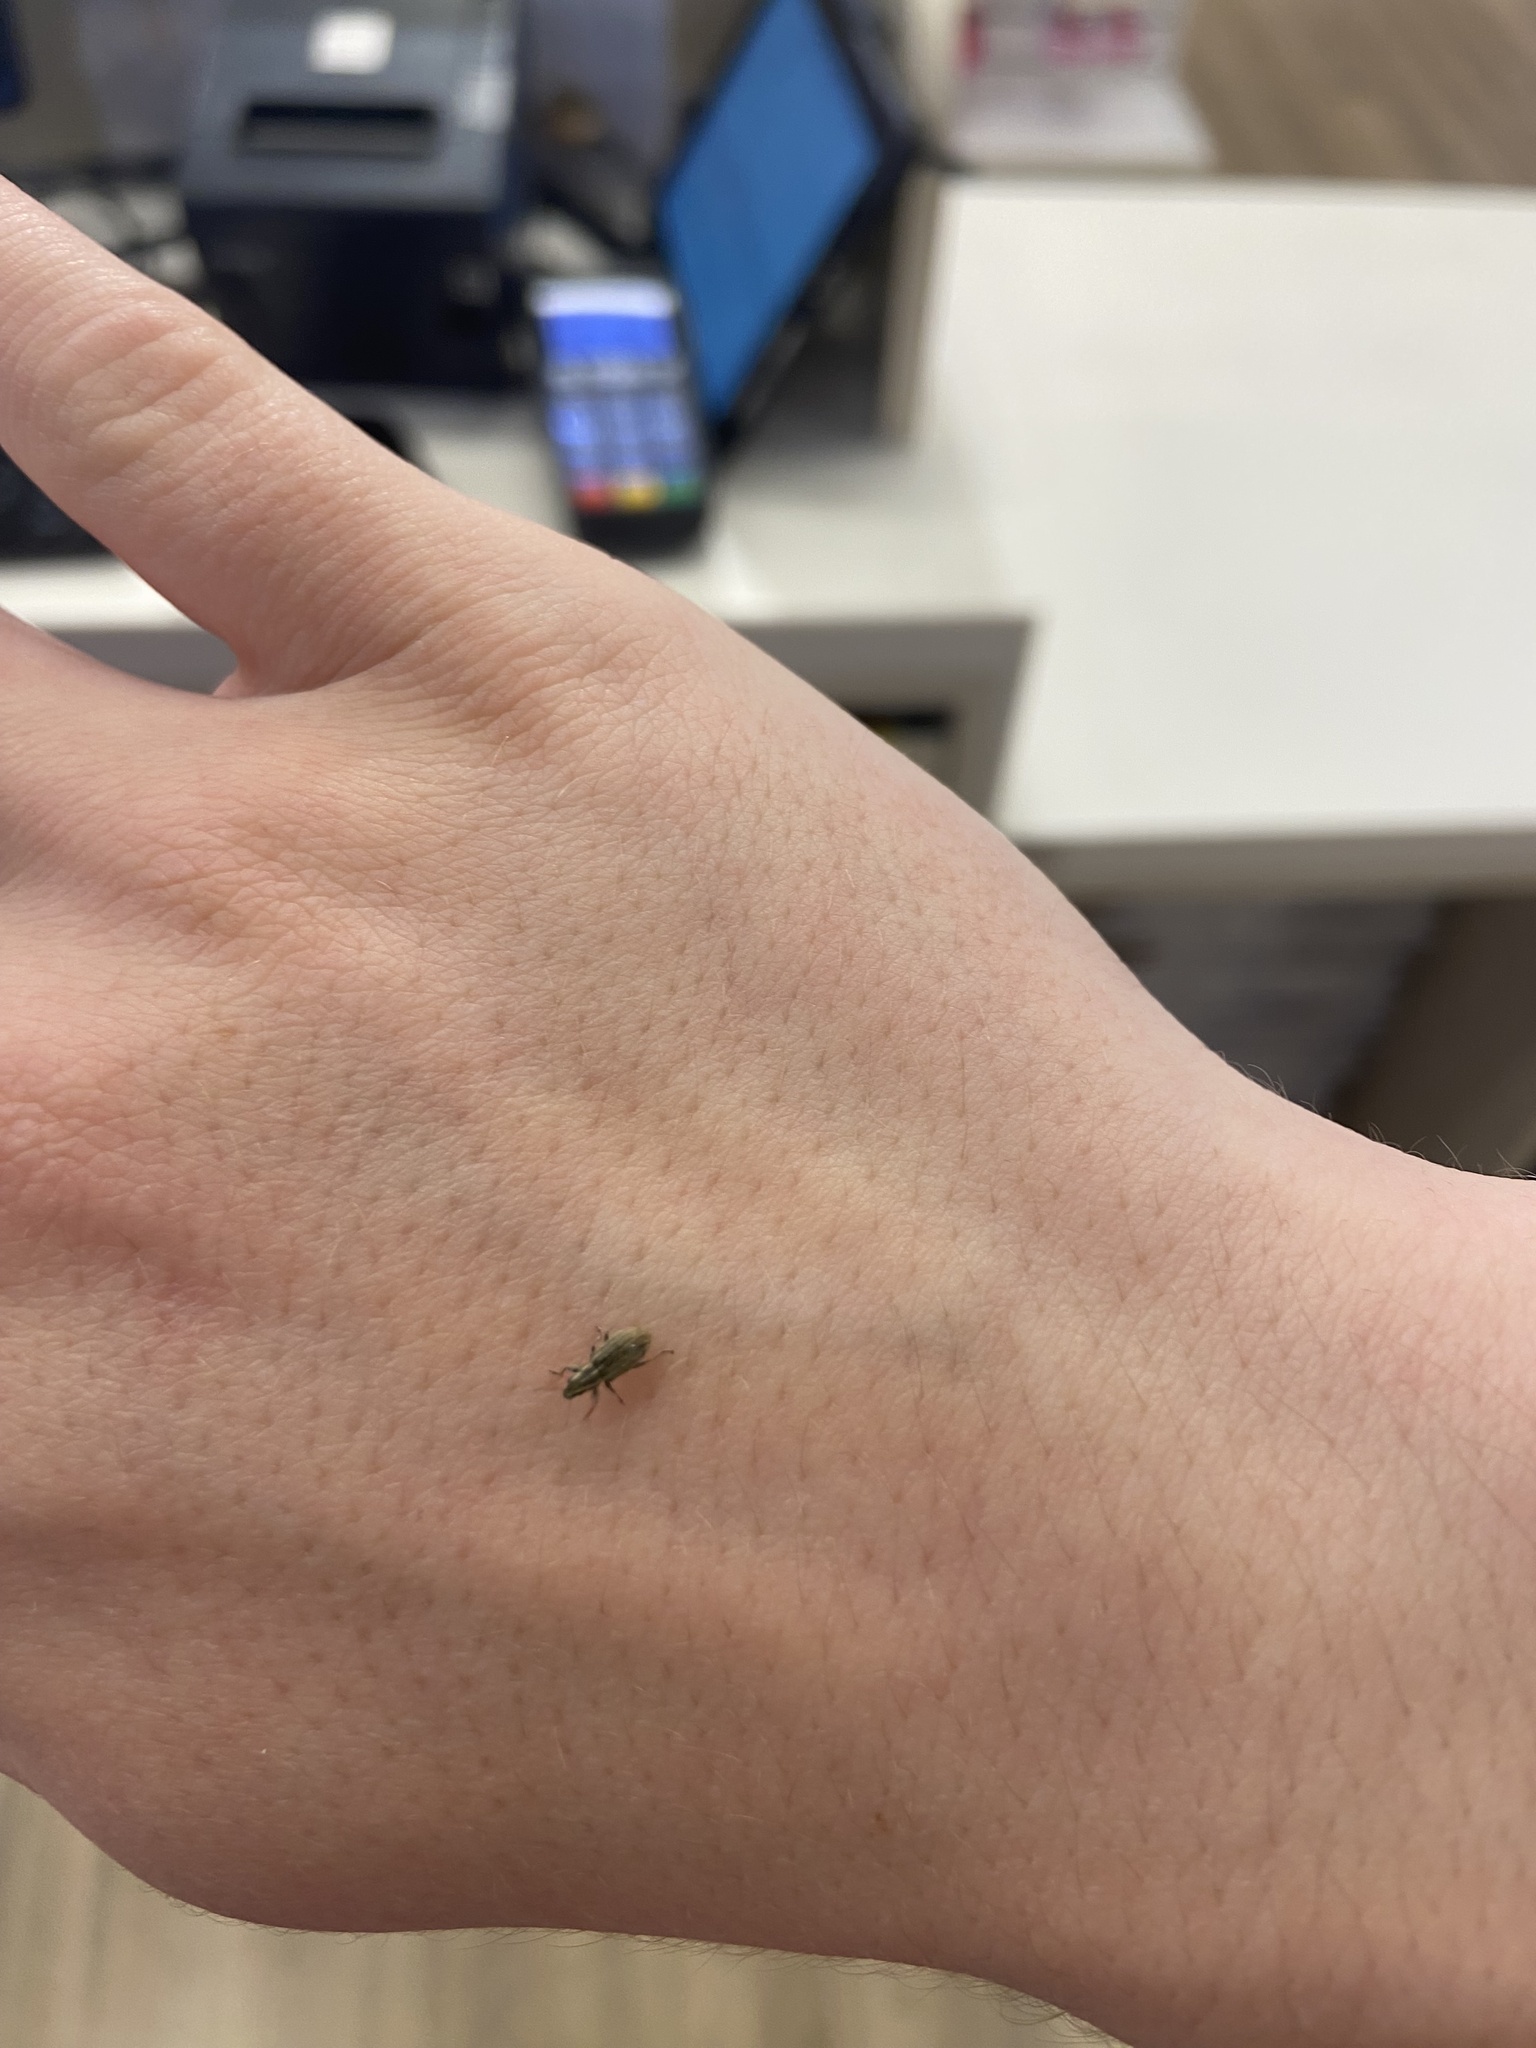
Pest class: pea_leaf_weevil